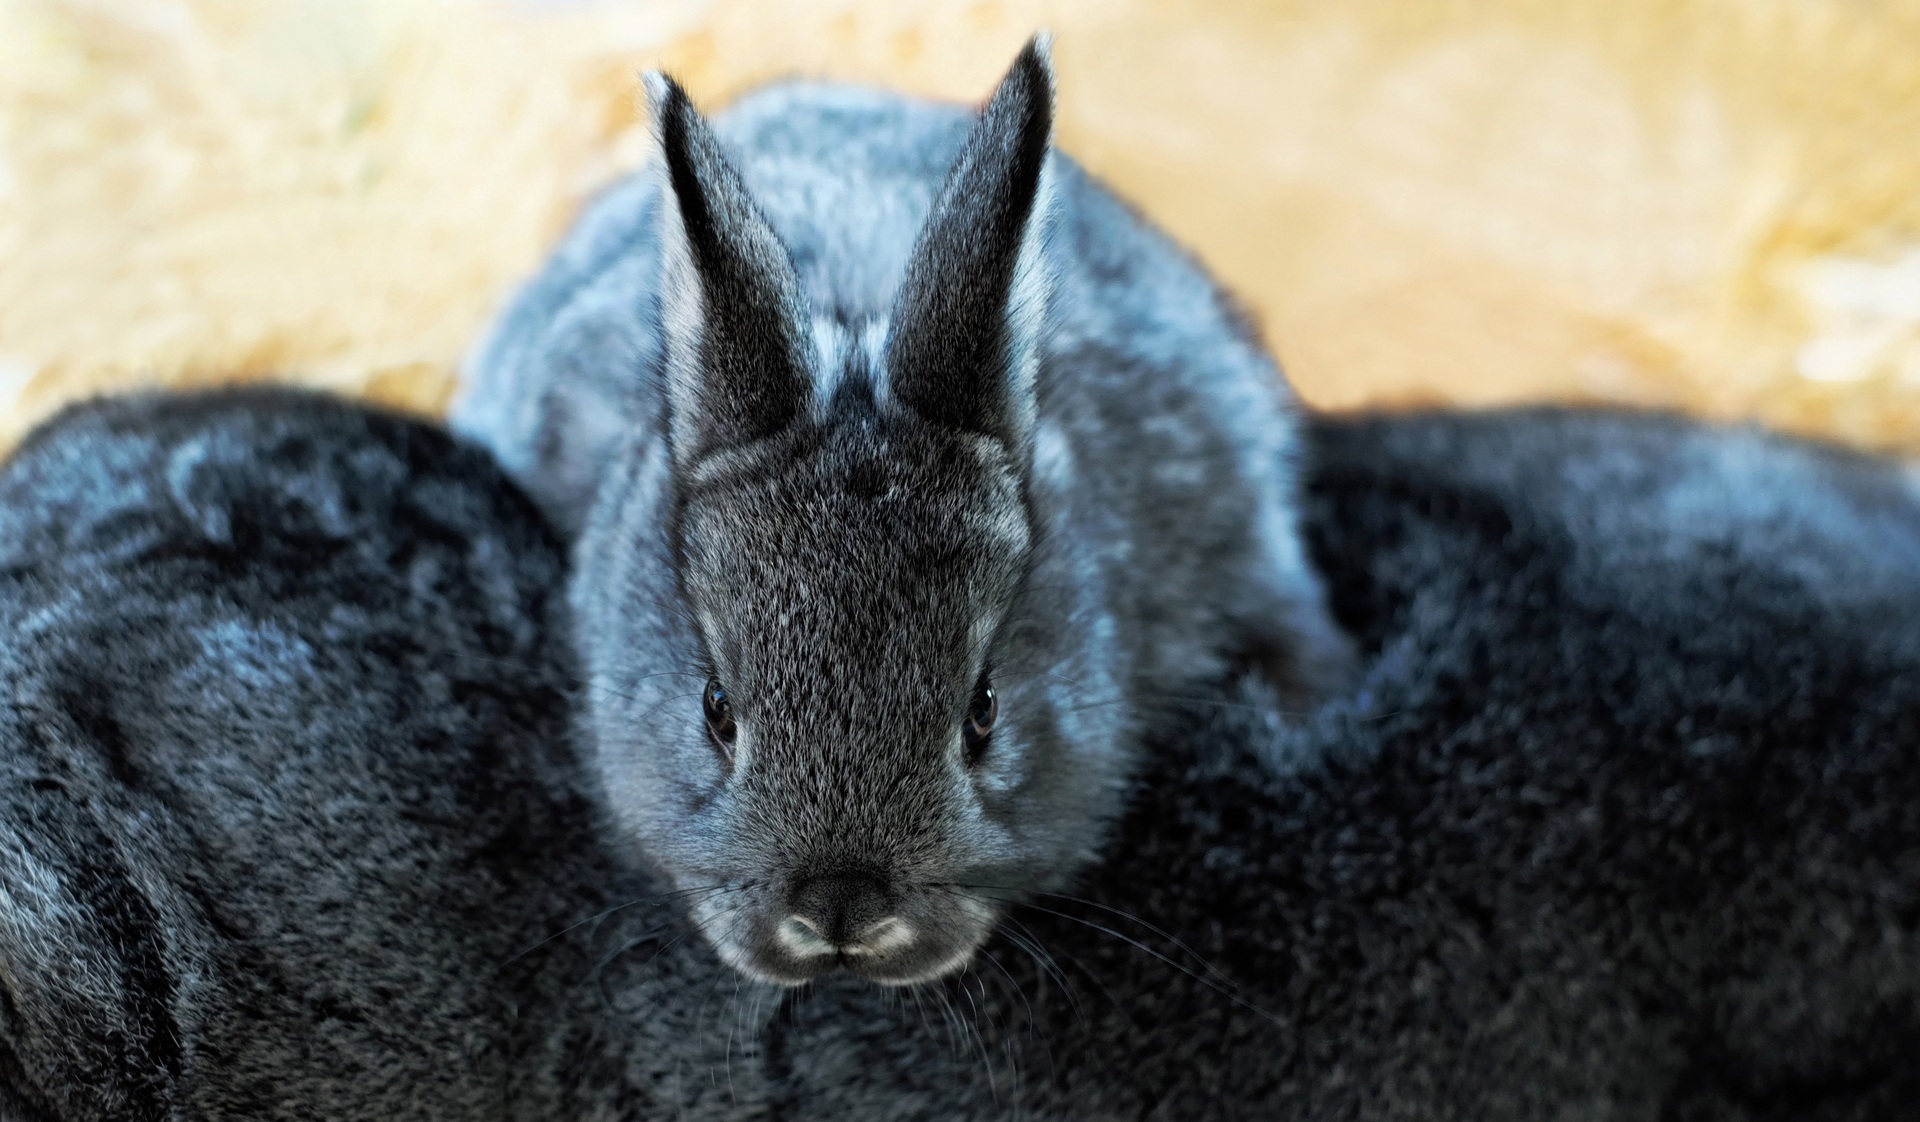
sweet, wildlife, fluffy, mammal, child, fauna, rabbit, hare, close up, face, nose, whiskers, vertebrate, long eared, domestic rabbit, rabits and hares